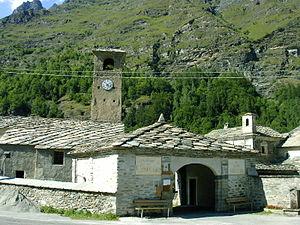
Ussel est une commune de la ville métropolitaine de Turin dans le Piémont en Italie.